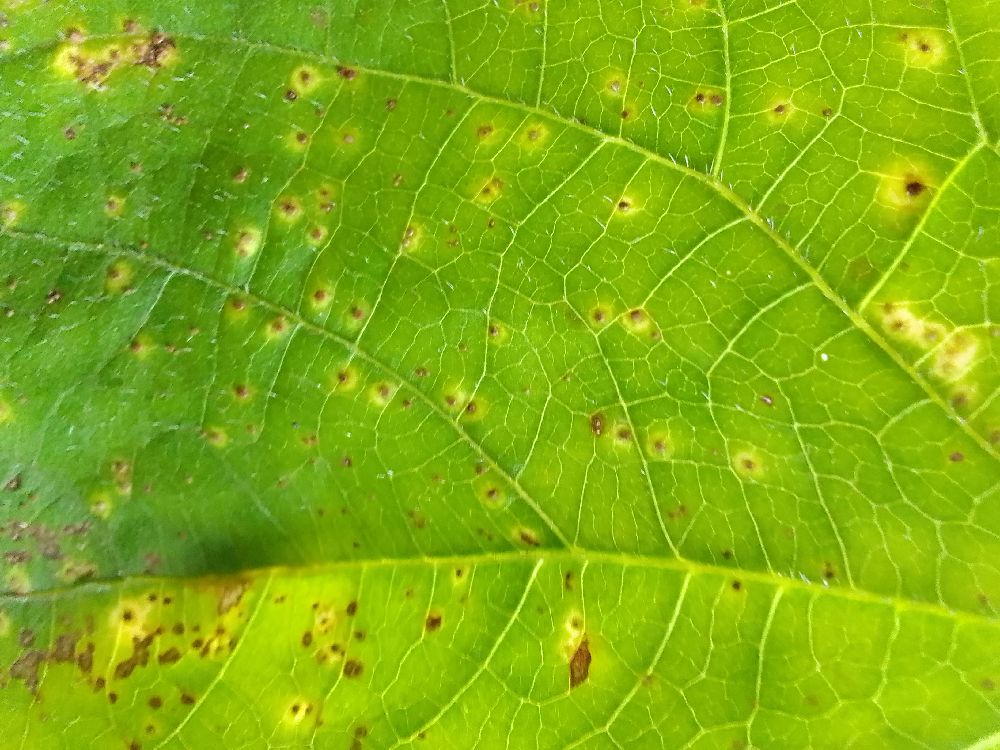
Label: rust